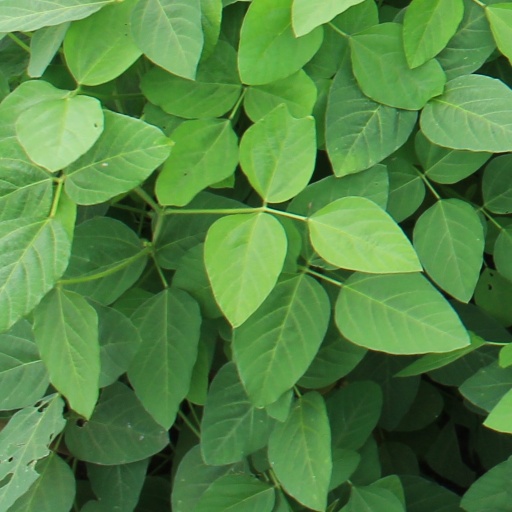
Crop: soybean